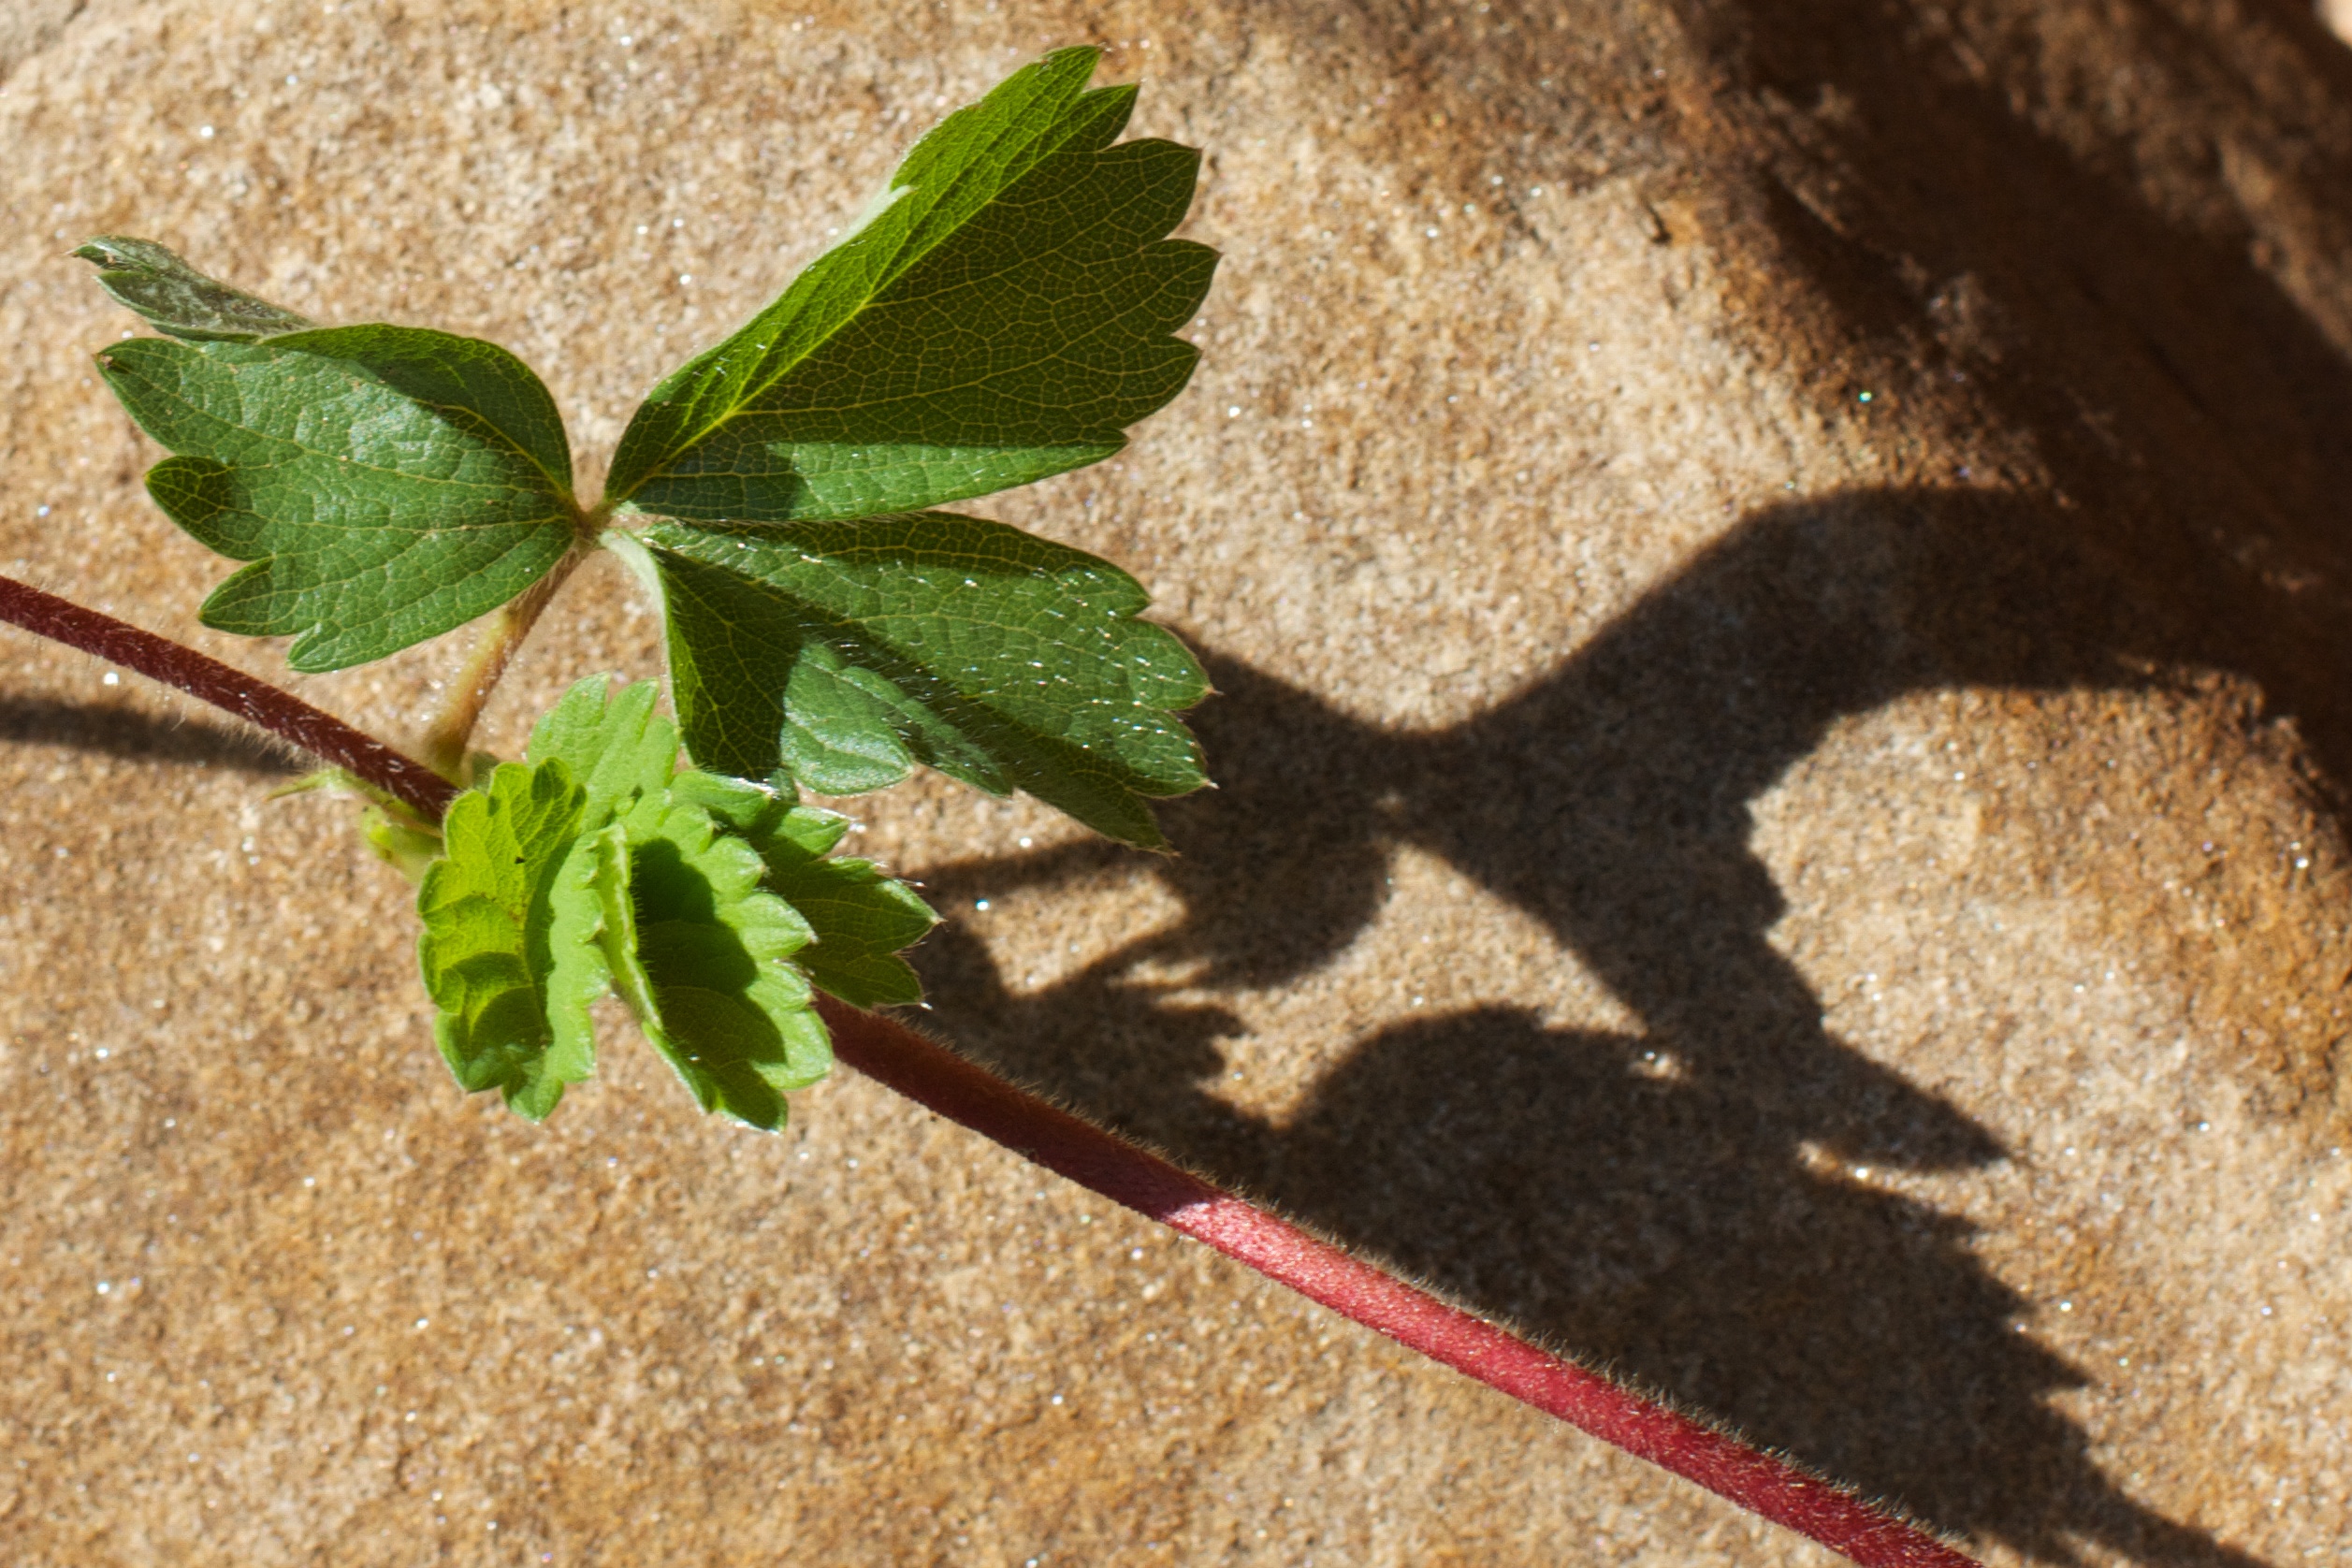
plant, leaf, flower, herb, produce, shadow, soil, butterfly, mom, 2013365, flowering plant, grass family, land plant